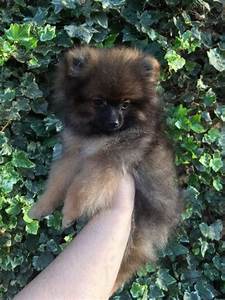
Label: dog